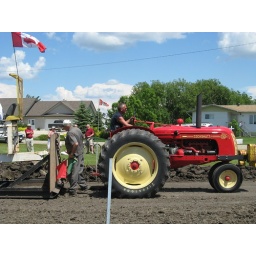
The silver pole in the middle of the picture is the 250 ft mark, this tractor almost made it!